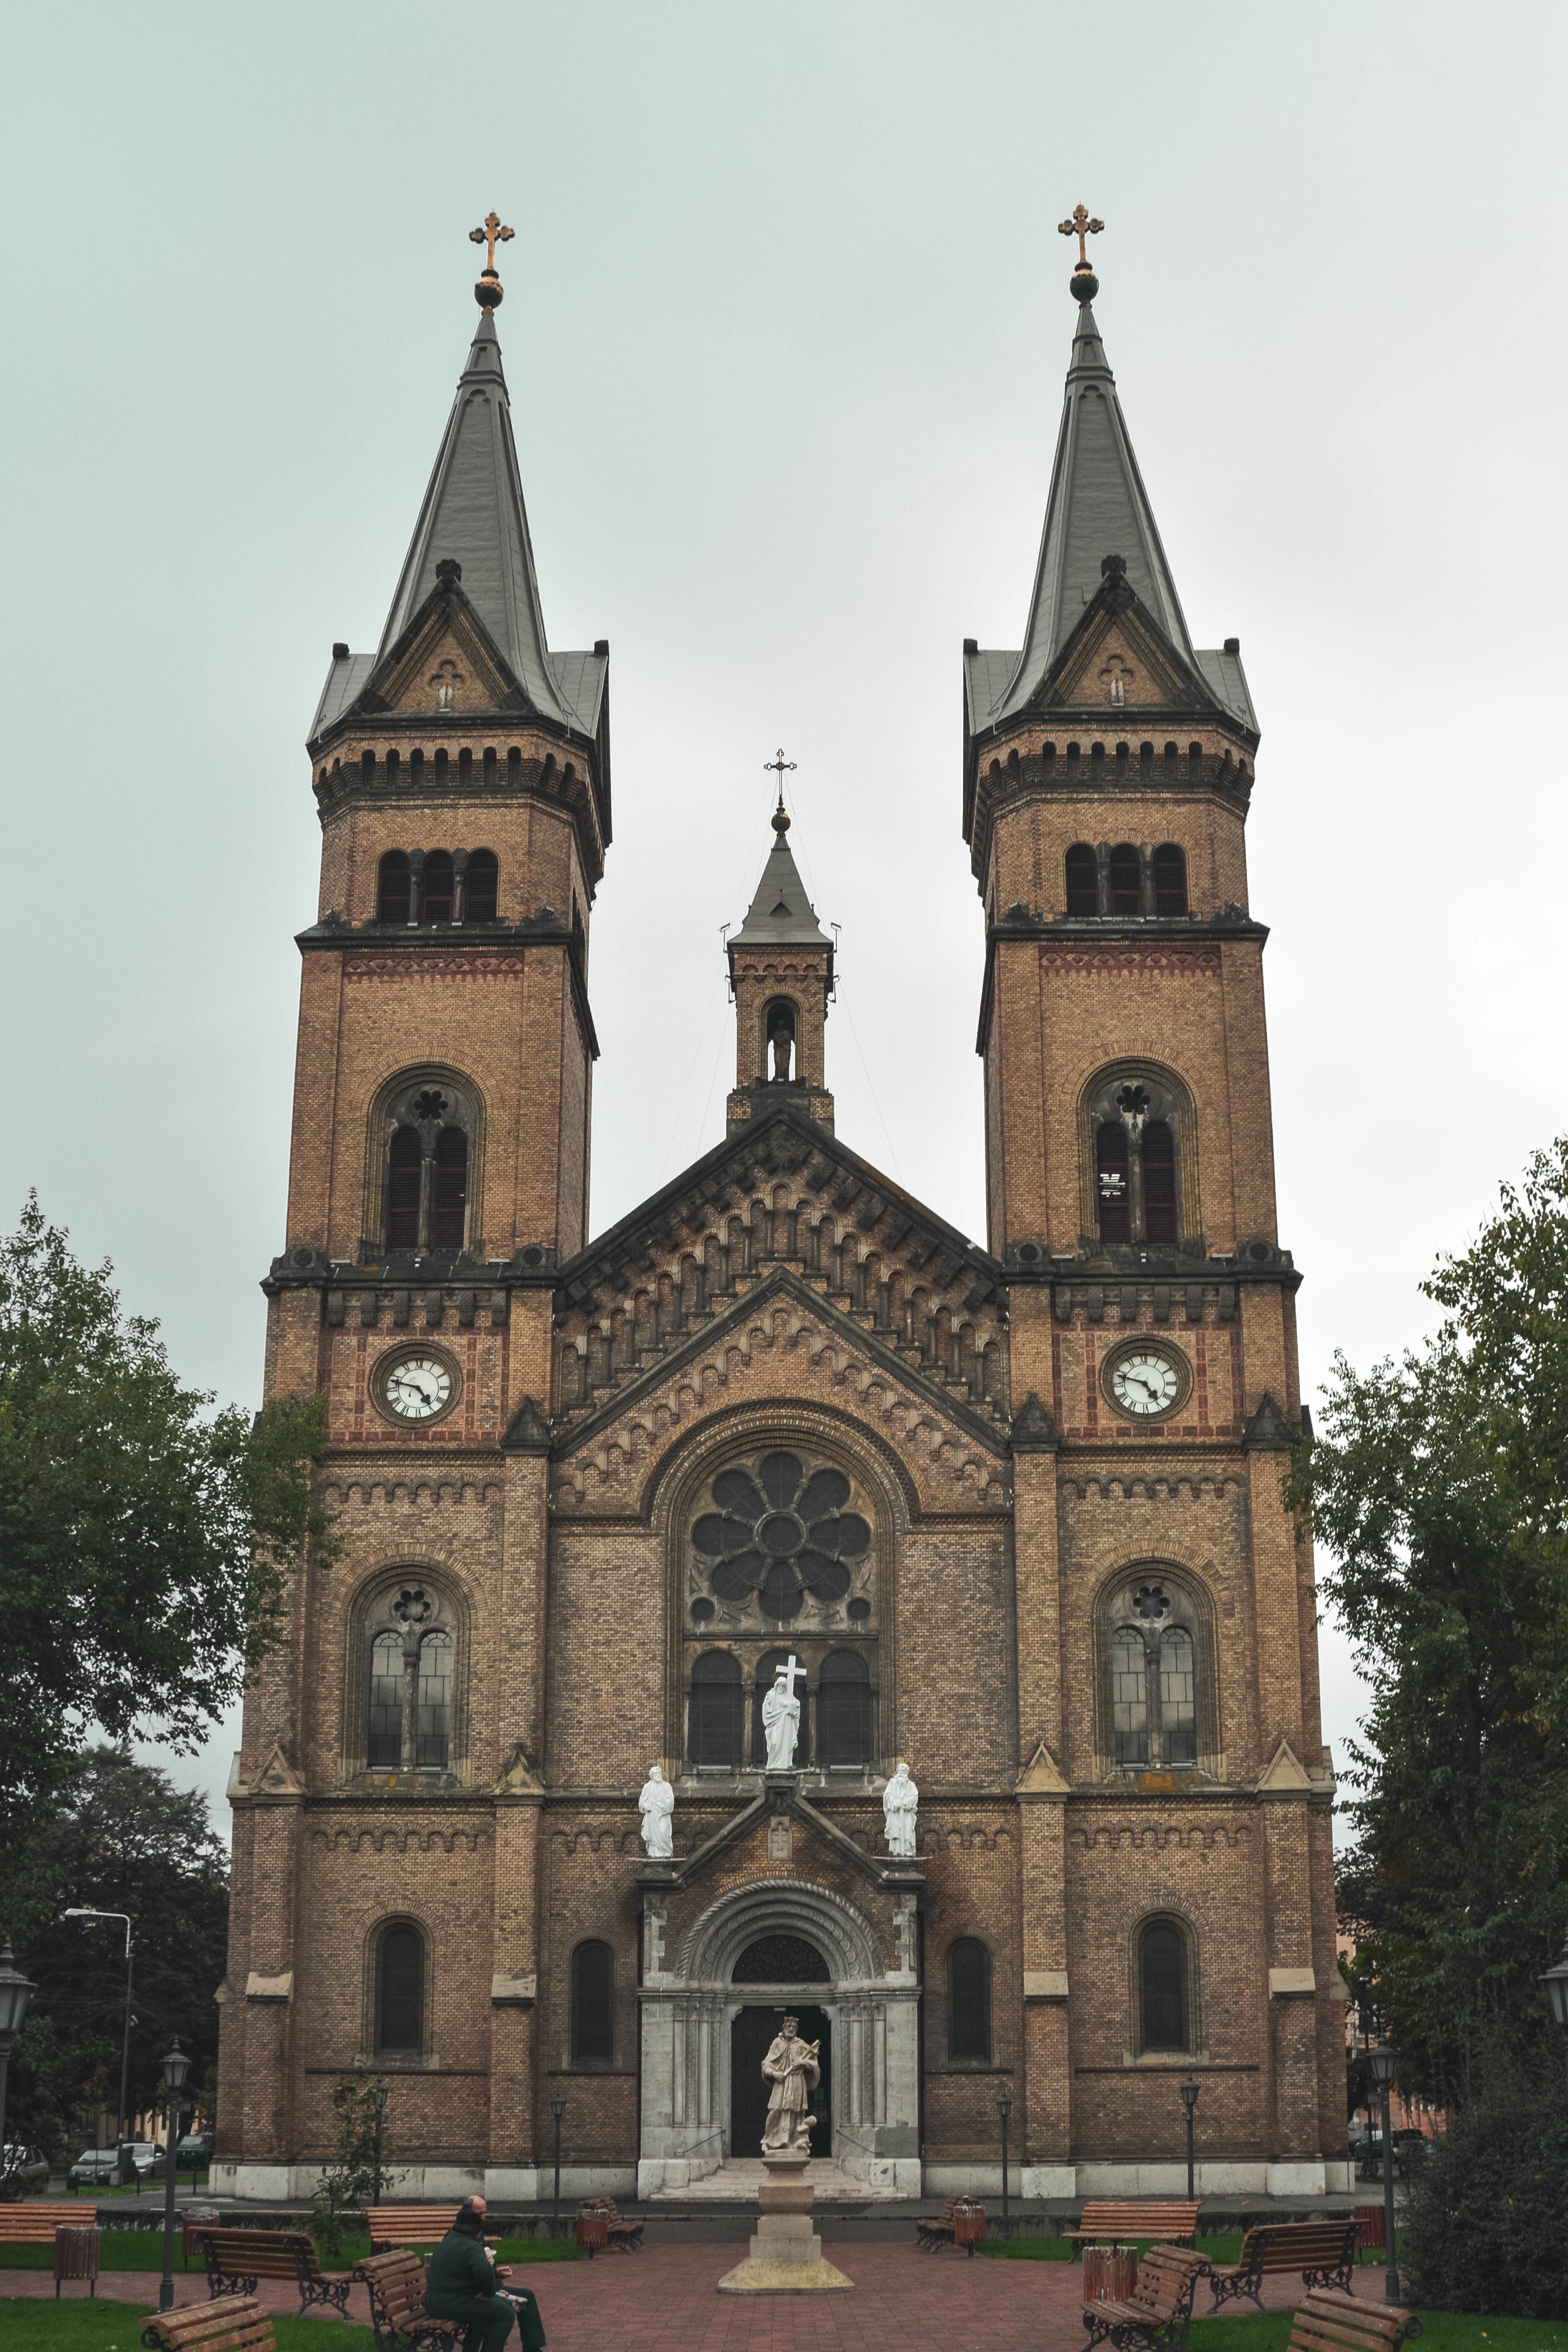
building, tower, church, cathedral, place of worship, bell tower, medieval architecture, spire, steeple, monastery, basilica, gothic architecture, byzantine architecture